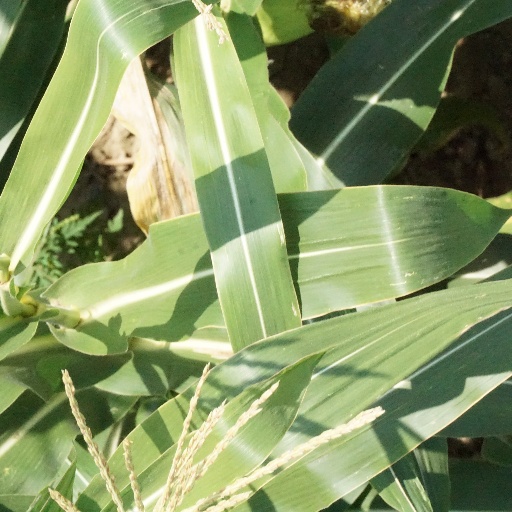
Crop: maize; corn